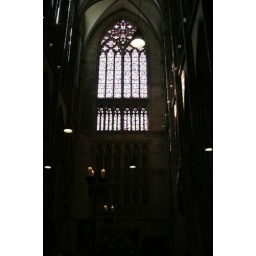
stained glass window inside the Dom, designed by Gerhard Richter